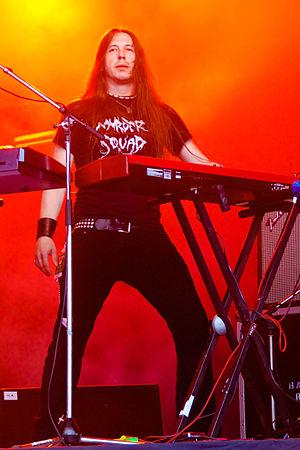
Per Wiberg est un musicien connu pour avoir été notamment le claviériste du groupe de death metal progressif suédois Opeth de 2003 à 2011. Il est membre du groupe de stoner de Michael Amott, Spiritual Beggars. Wiberg fait la tournée Deliverance/Damnation en 2003 avec Opeth, avant de rejoindre officiellement le groupe en 2005, Wiberg fournit les contres-voix en plus de son jeu de clavier.